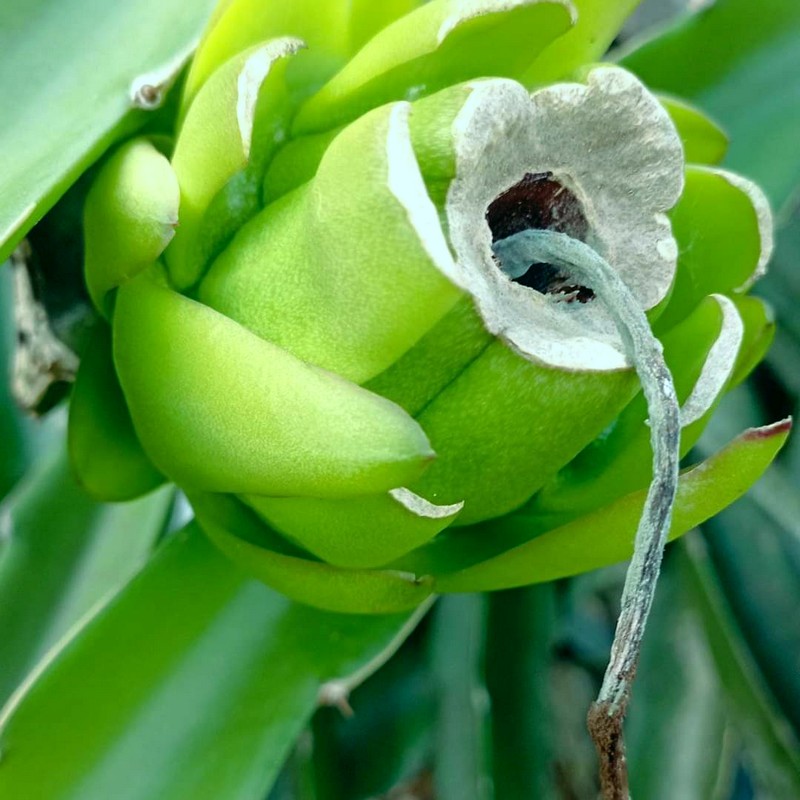
Label: Immature Dragon Fruit